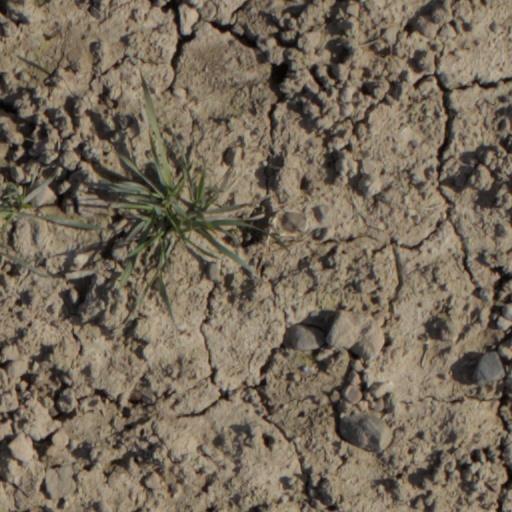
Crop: wheat